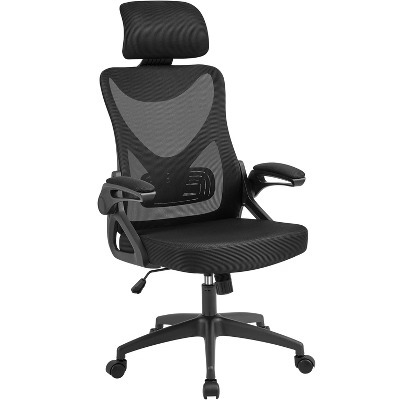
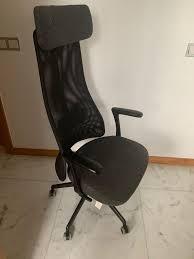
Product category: items_chair
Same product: no